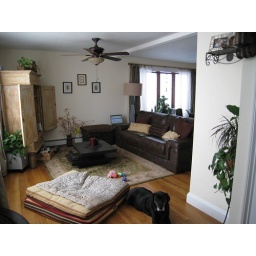
View looking into Living area from front door.  Large Anderson windows in dining area and front of home.